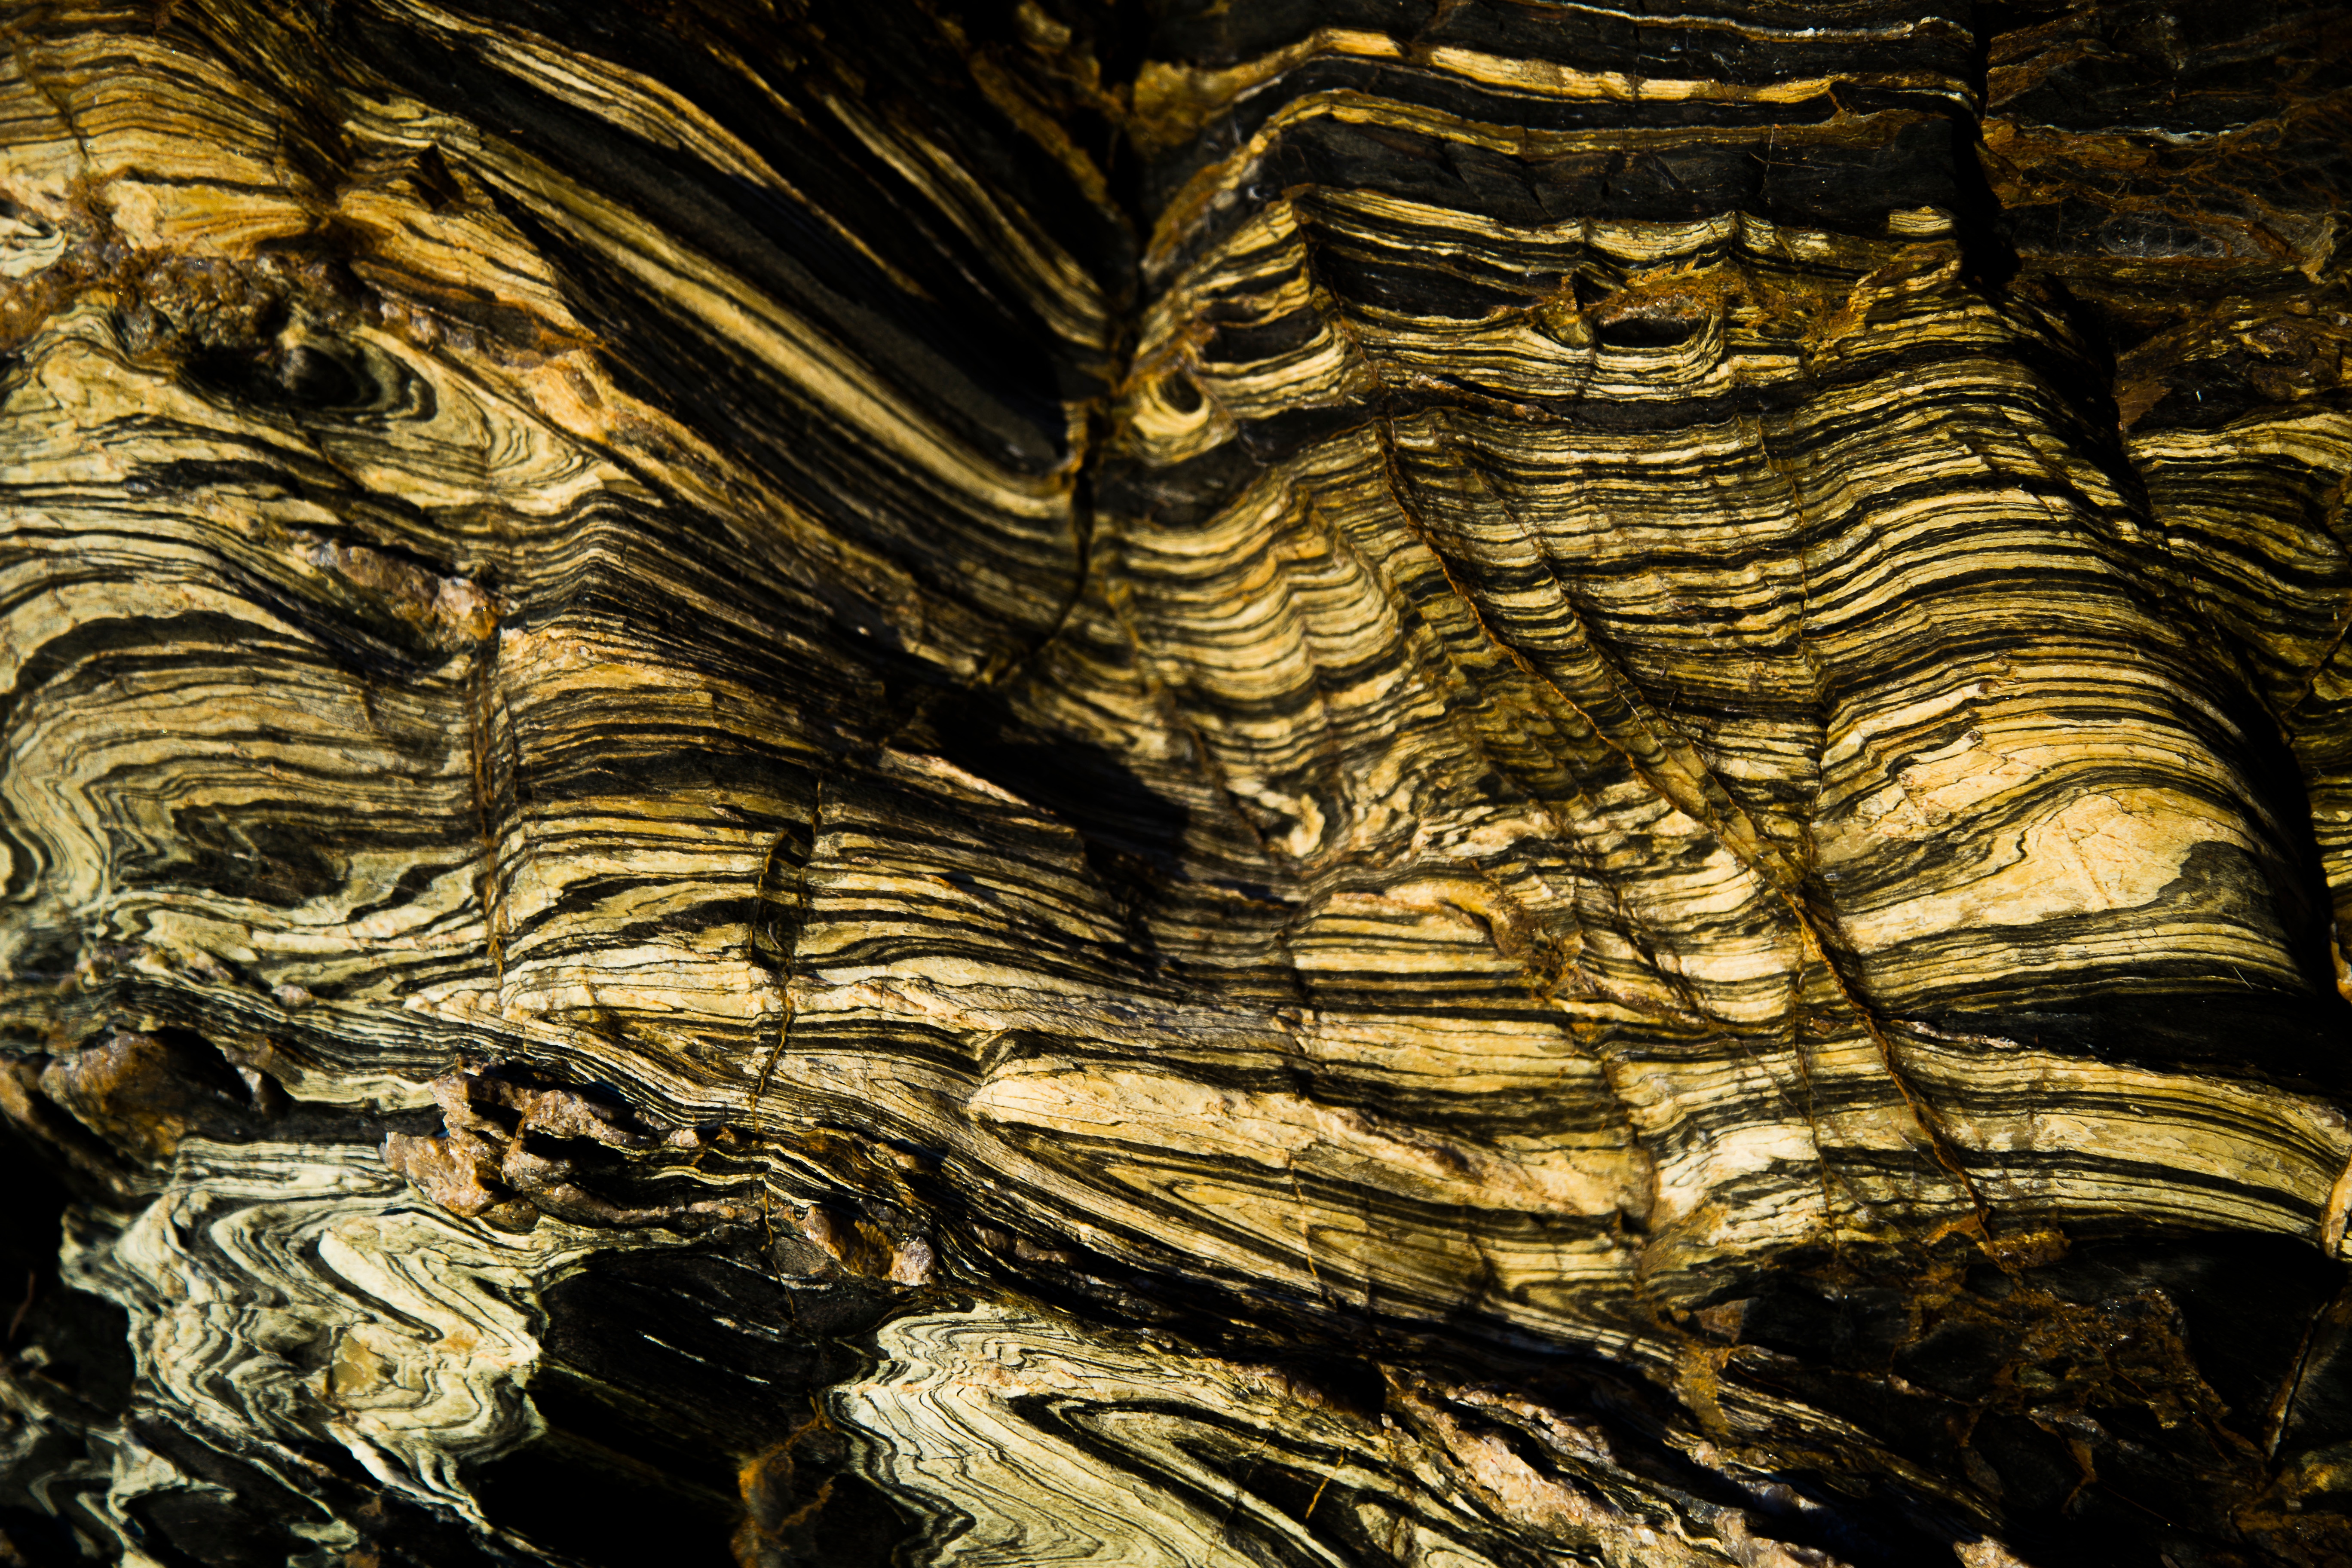
tree, rock, wood, texture, trunk, formation, cave, terrain, geology, landform, ancient history